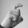
ASL letter: X